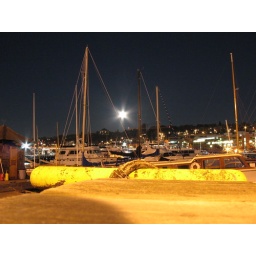
Full moon over the wooden ship docks, lake union